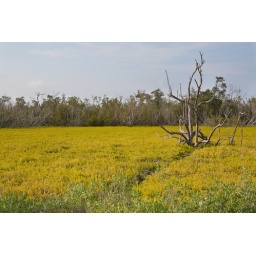
This funky, dead tree was spotted by the side of the road down to the Flamingo area in Everglades National Park.